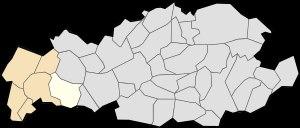
Aix-Noulette est une commune française située dans le département du Pas-de-Calais en région Hauts-de-France.